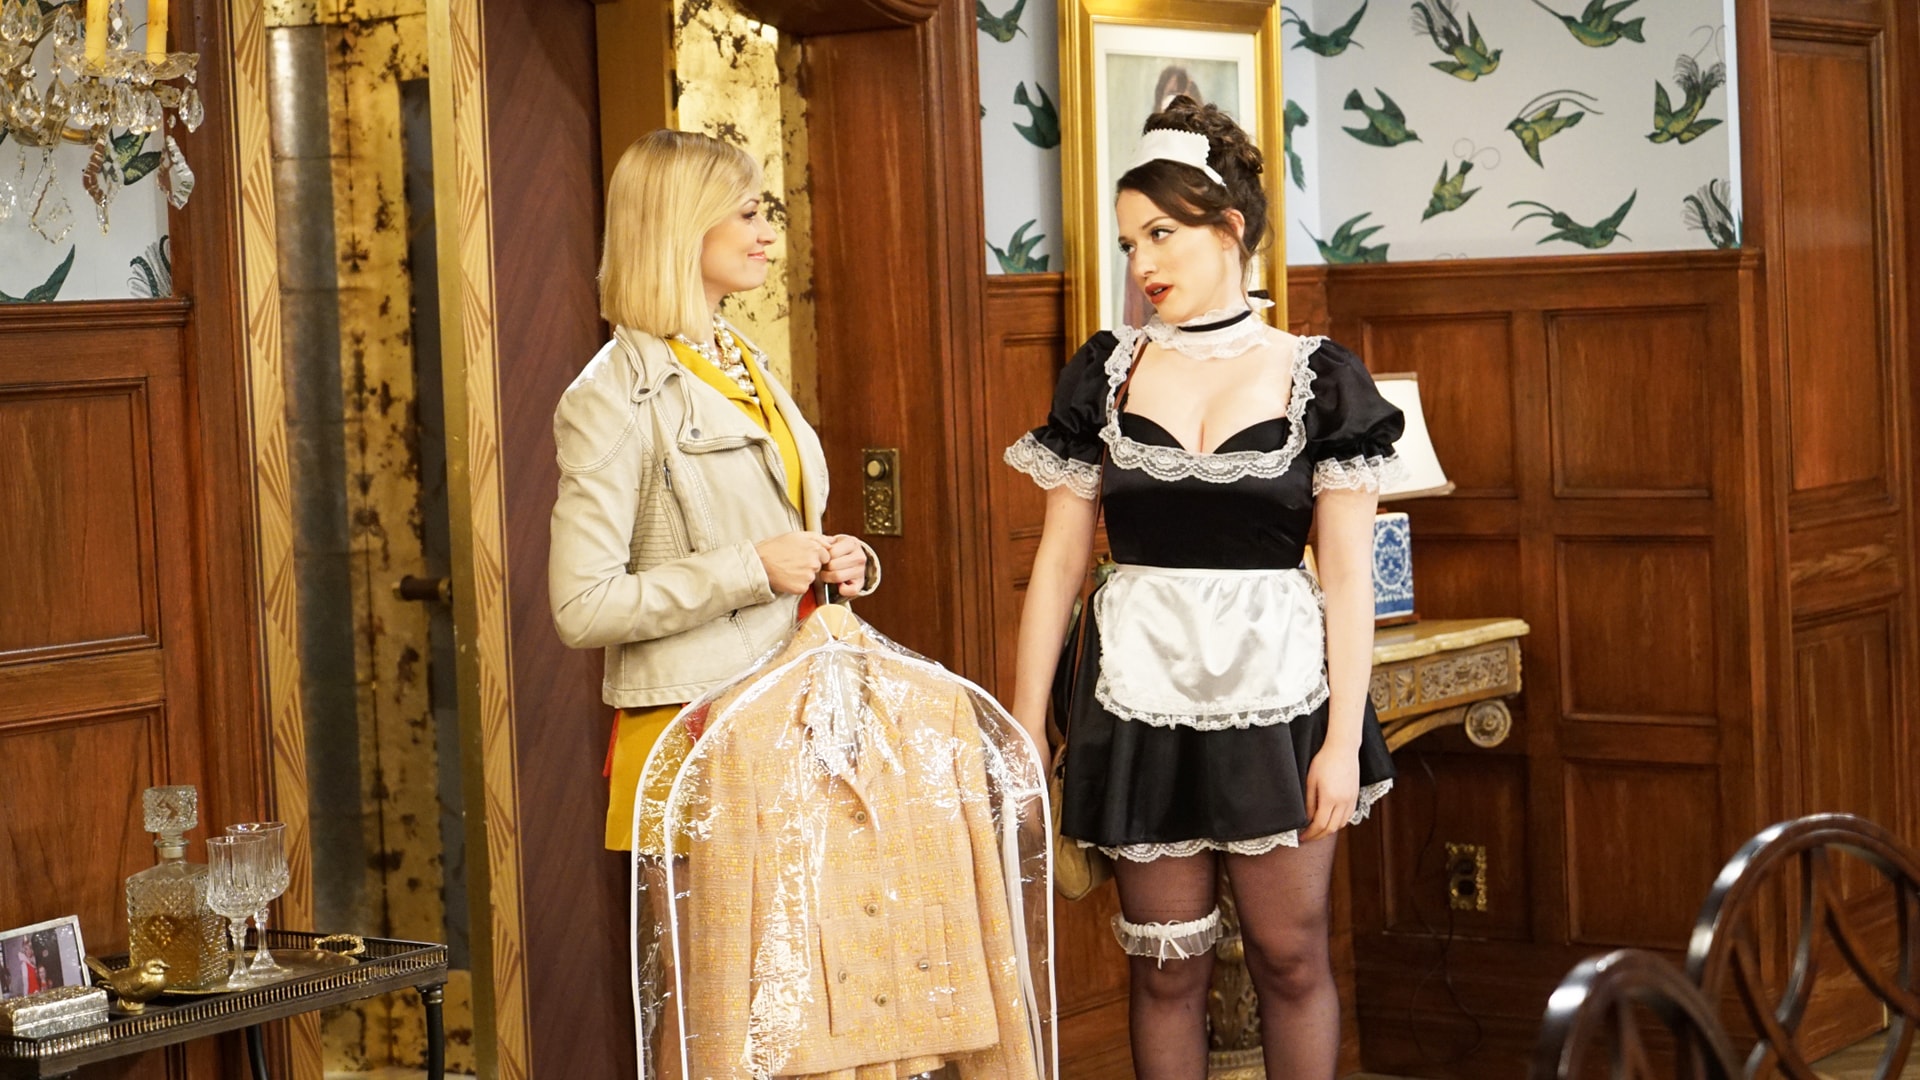
Gender: women